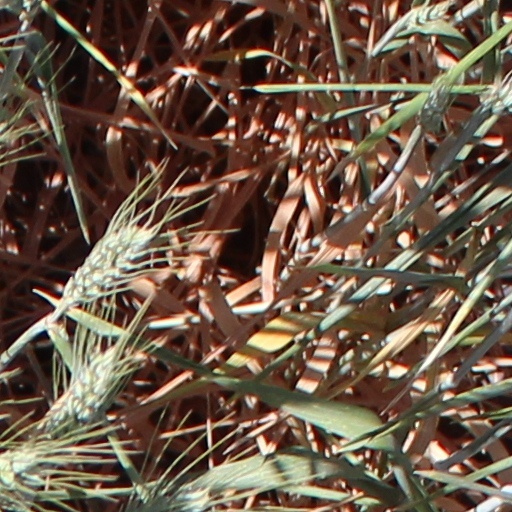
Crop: wheat